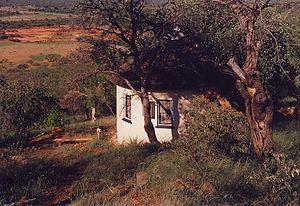
Patrick van Rensburg, né le 3 décembre 1931 à Durban et mort le 23 mai 2017 à Serowe, est un diplomate sud-africano-botswanais, également connu comme activiste anti-apartheid.